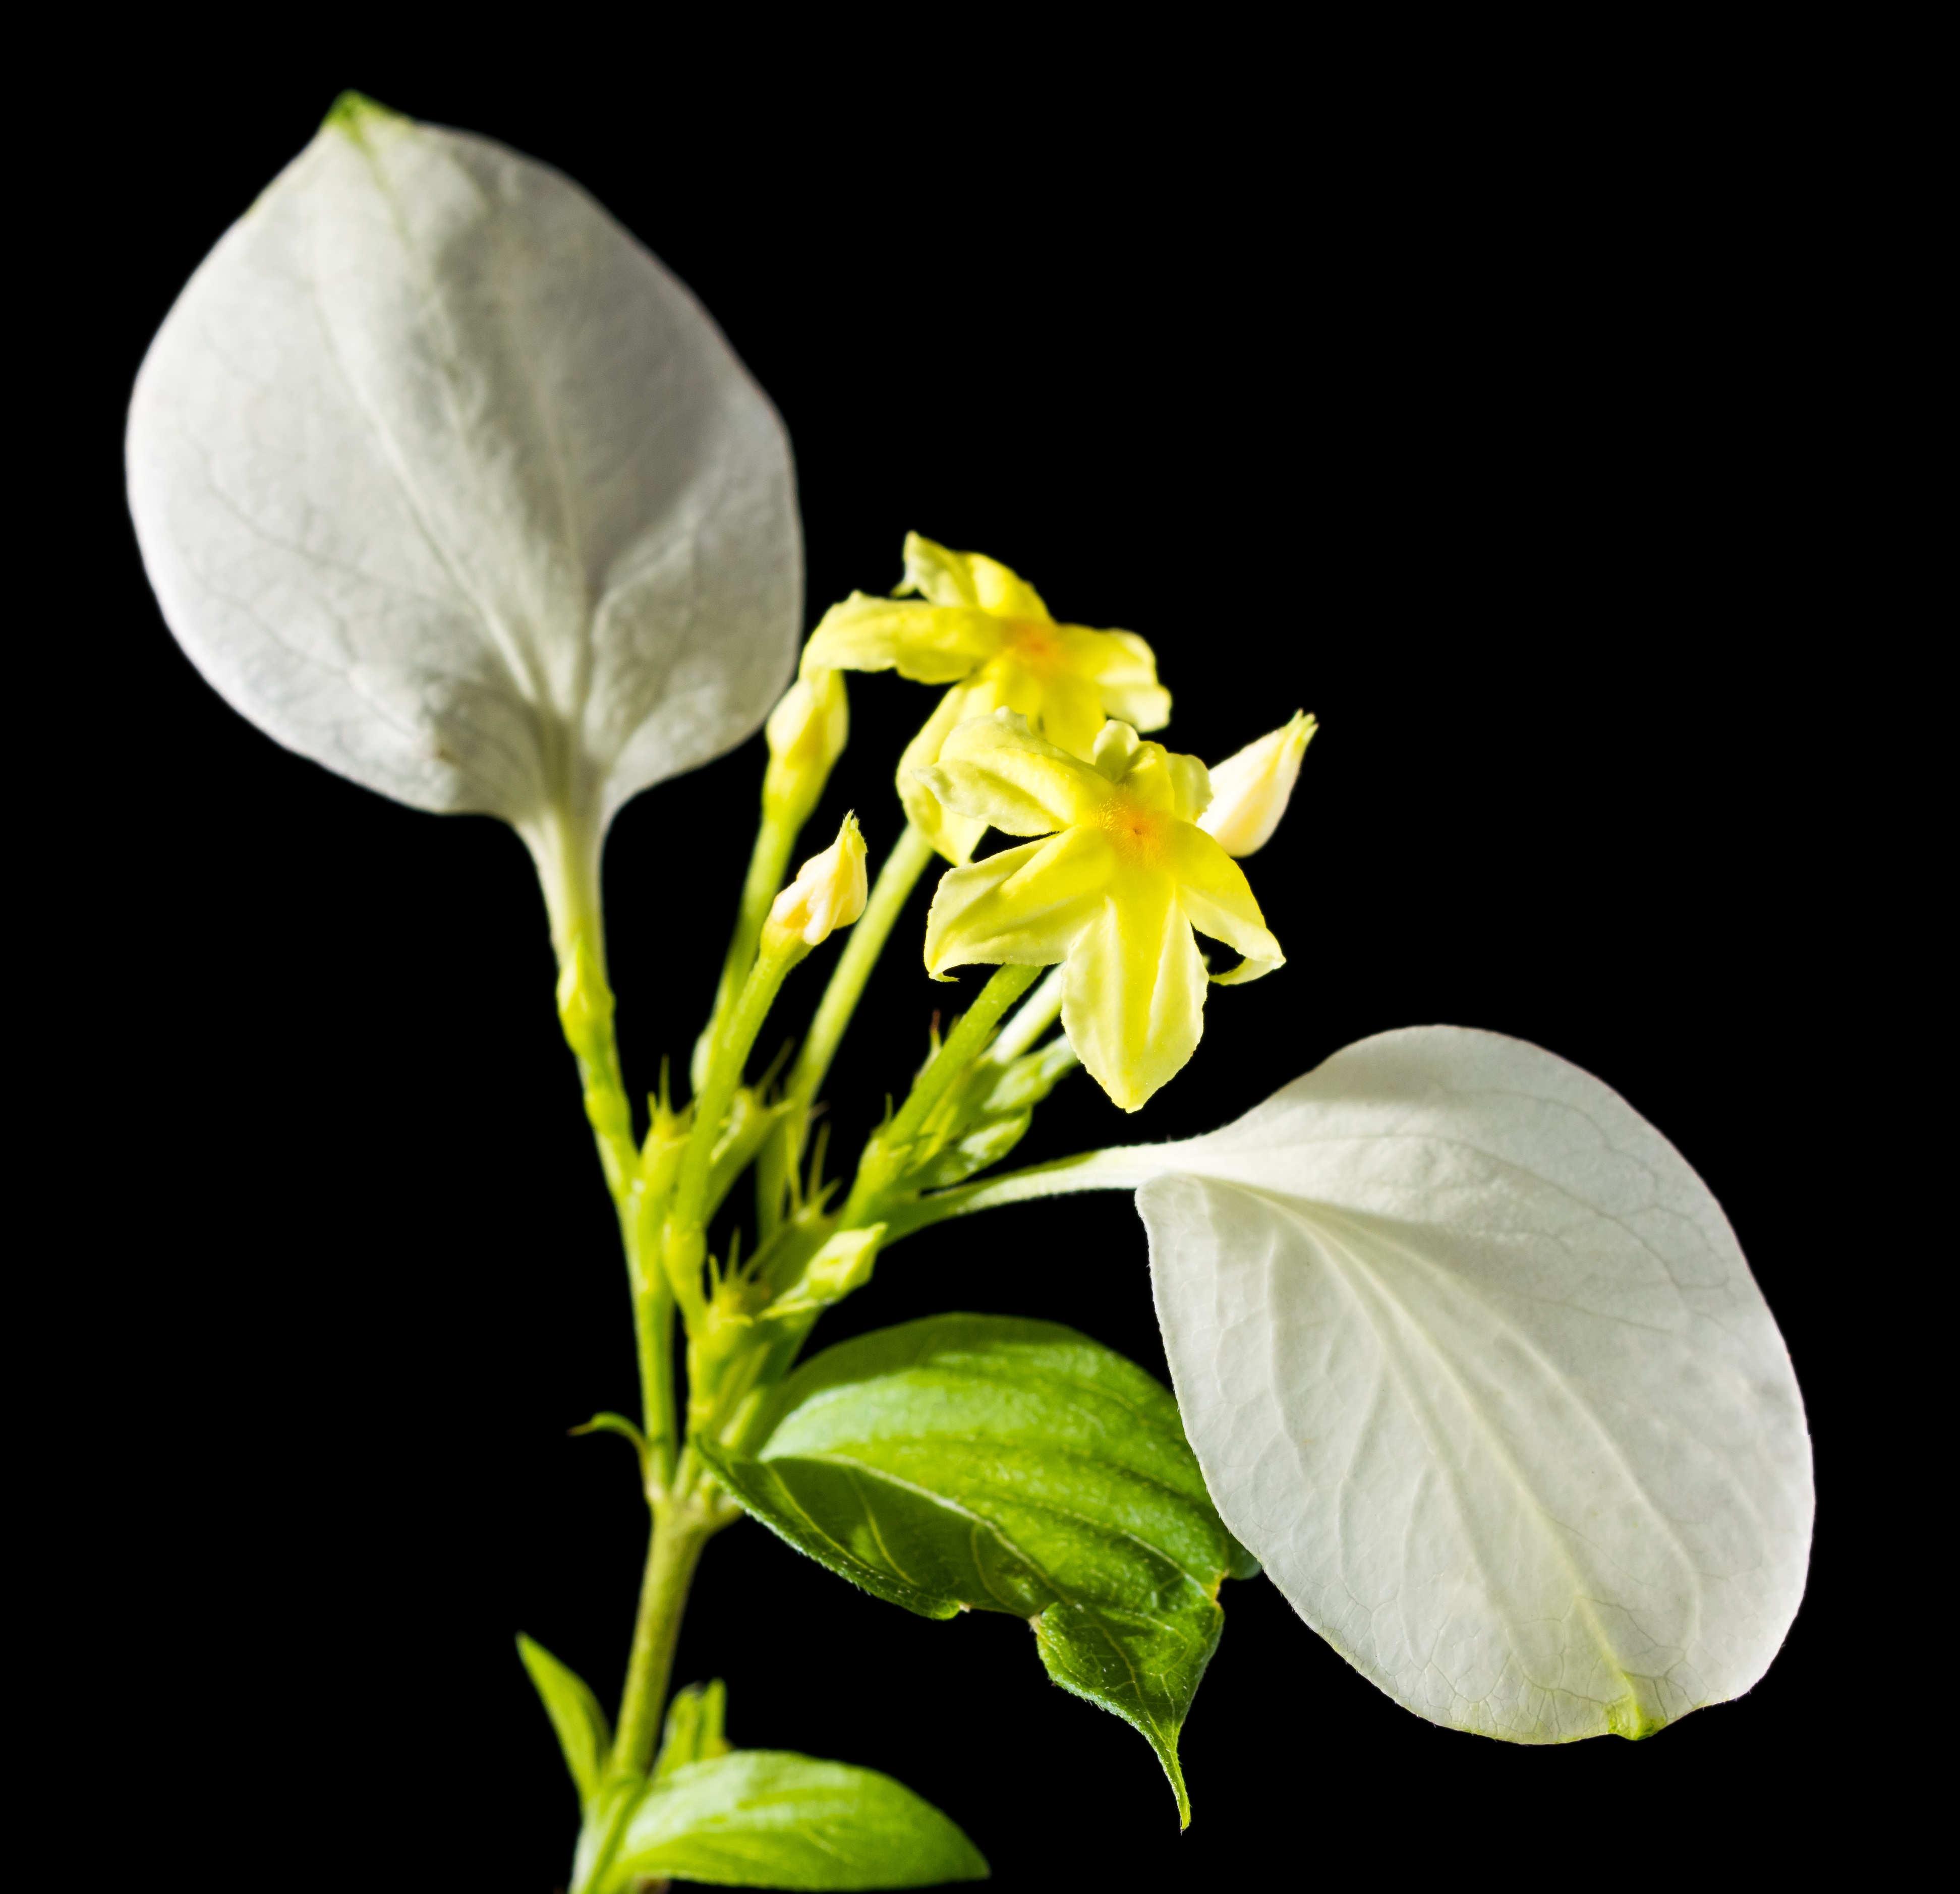
blossom, plant, white, leaf, flower, petal, bloom, botany, yellow, close, flora, wildflower, arum, macro photography, flowering plant, plant stem, land plant, violet family